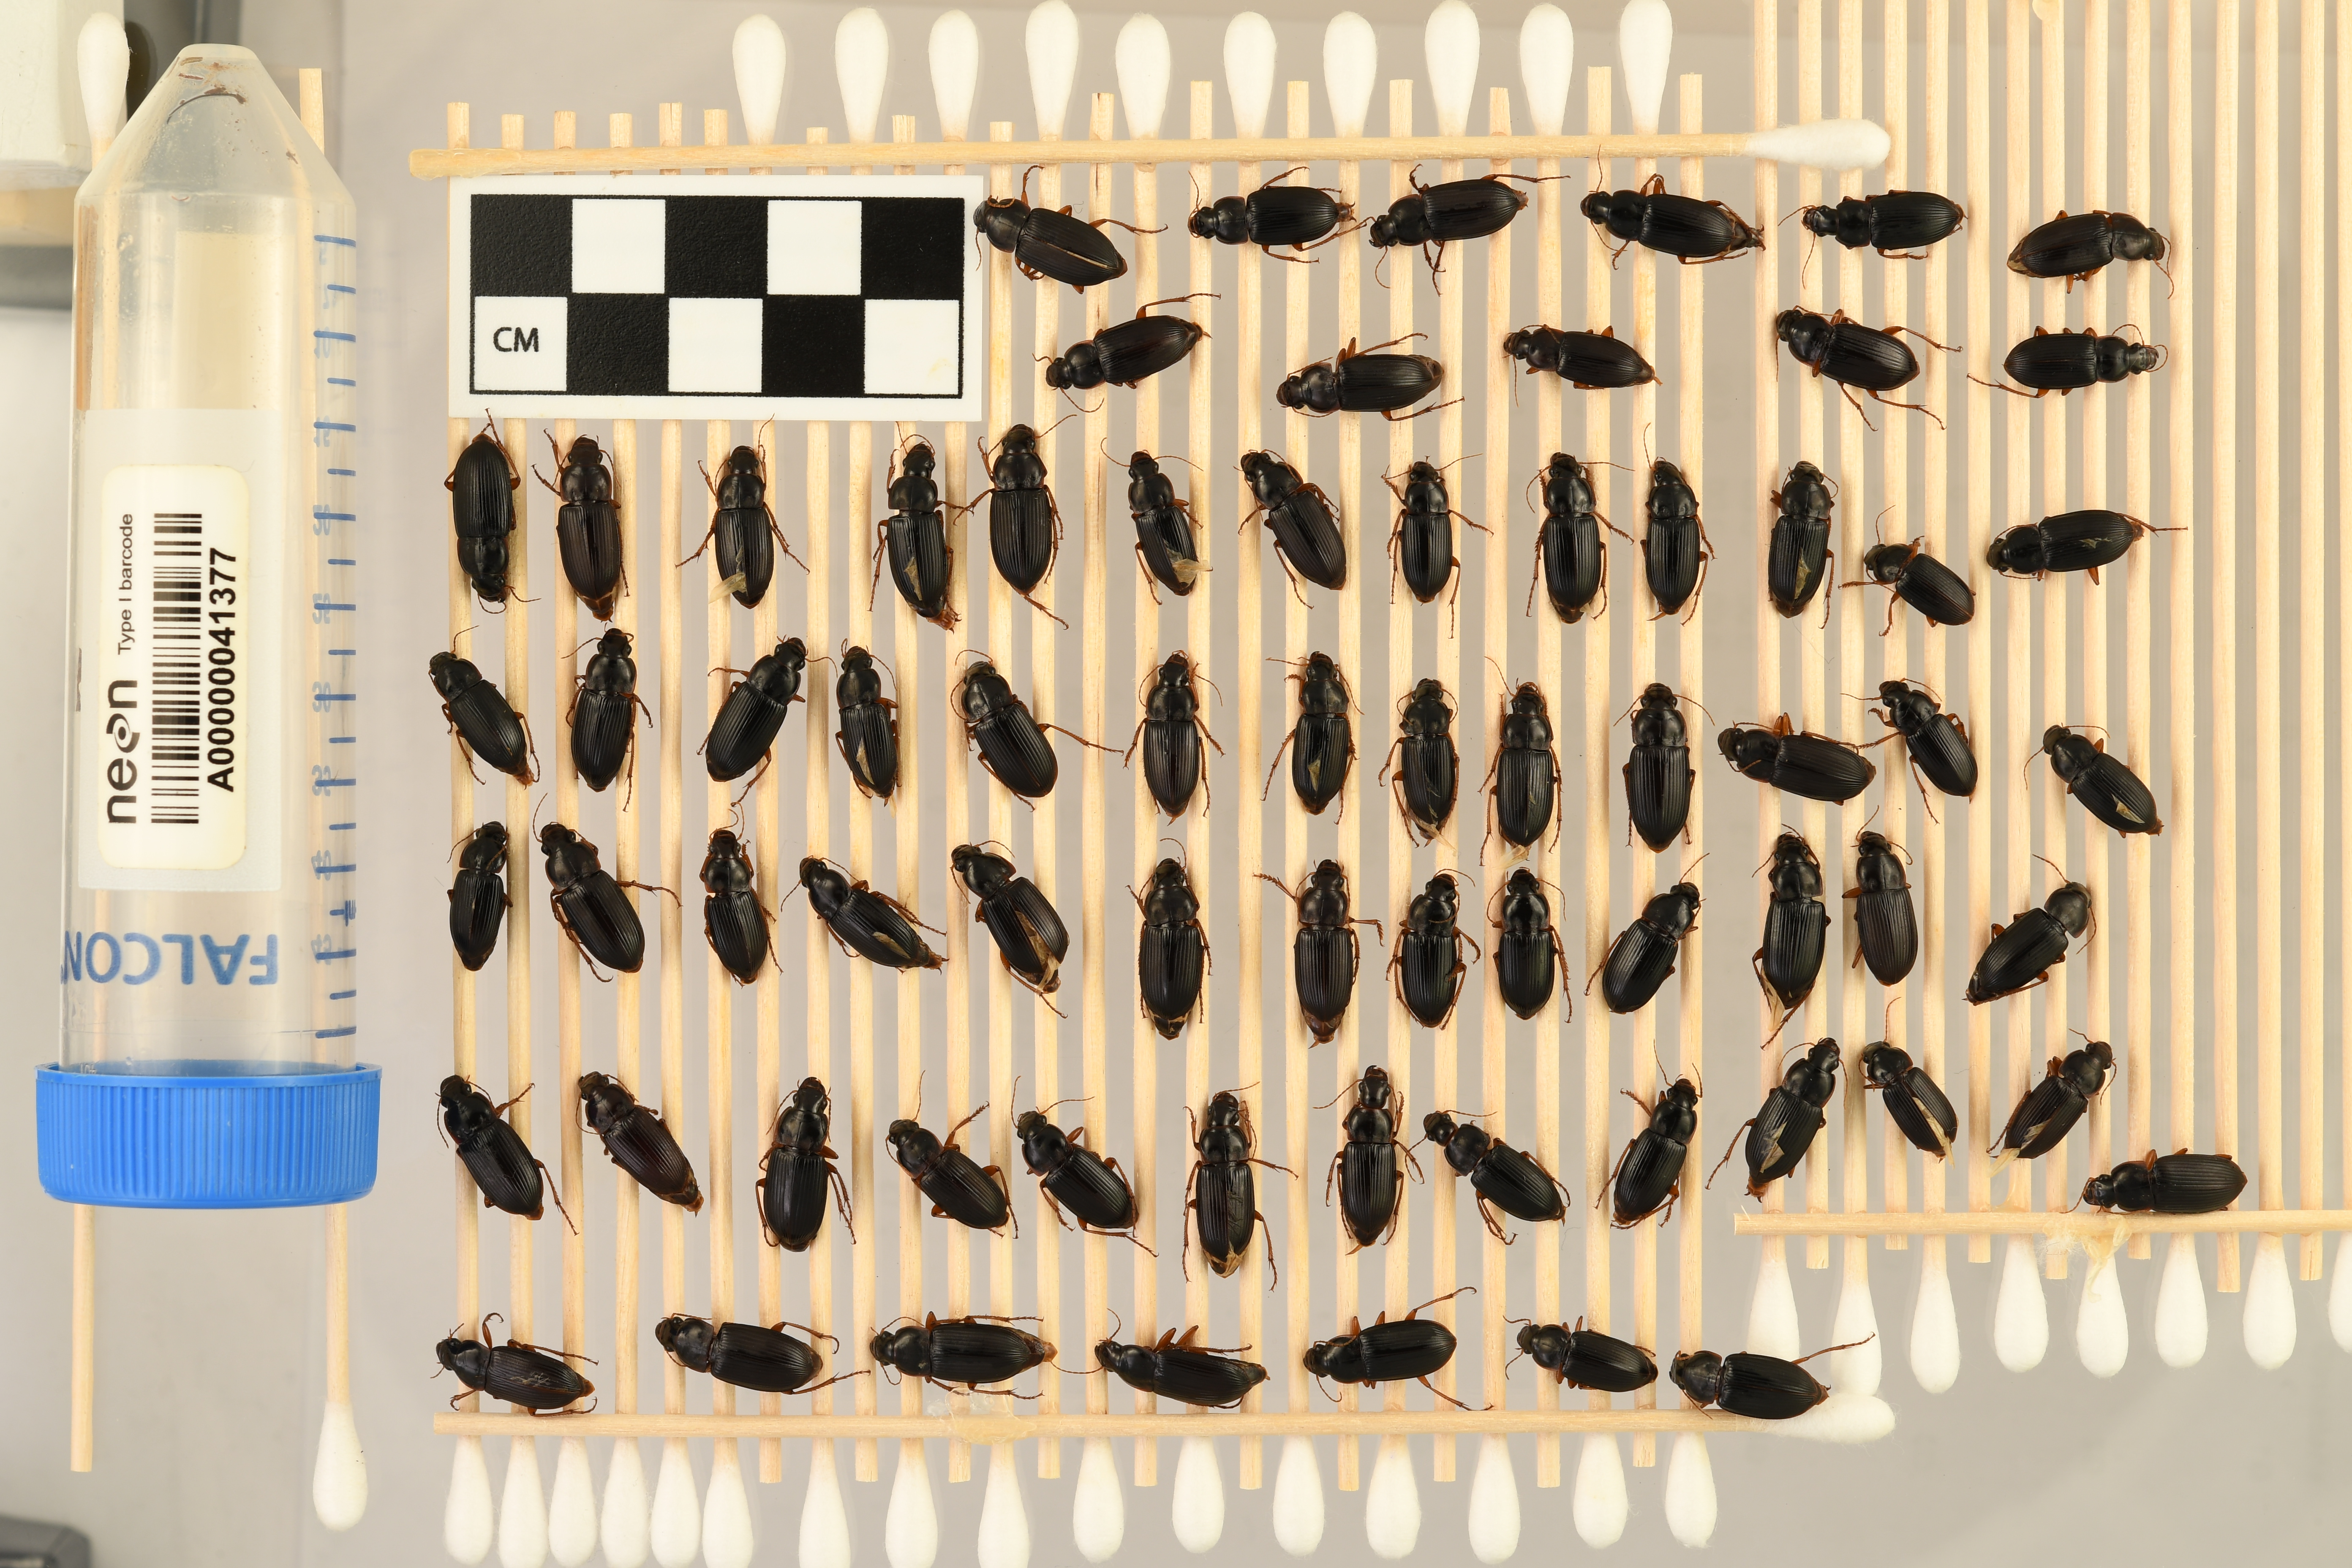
Harpalus pensylvanicus — Konza Prairie Agroecosystem NEON, plot KONA_001. Beetle 65, ElytraLength: 1.066 cm (lying flat: Yes)

Harpalus pensylvanicus — Konza Prairie Agroecosystem NEON, plot KONA_001. Beetle 65, ElytraWidth: 0.6016 cm (lying flat: Yes)

Harpalus pensylvanicus — Konza Prairie Agroecosystem NEON, plot KONA_001. Beetle 66, ElytraLength: 1.057 cm (lying flat: Yes)

Harpalus pensylvanicus — Konza Prairie Agroecosystem NEON, plot KONA_001. Beetle 66, ElytraWidth: 0.5917 cm (lying flat: Yes)

Harpalus pensylvanicus — Konza Prairie Agroecosystem NEON, plot KONA_001. Beetle 67, ElytraWidth: 0.484 cm (lying flat: No)

Harpalus pensylvanicus — Konza Prairie Agroecosystem NEON, plot KONA_001. Beetle 67, ElytraLength: 1.038 cm (lying flat: No)

Harpalus pensylvanicus — Konza Prairie Agroecosystem NEON, plot KONA_001. Beetle 68, ElytraLength: 1.024 cm (lying flat: Yes)

Harpalus pensylvanicus — Konza Prairie Agroecosystem NEON, plot KONA_001. Beetle 68, ElytraWidth: 0.5442 cm (lying flat: Yes)

Harpalus pensylvanicus — Konza Prairie Agroecosystem NEON, plot KONA_001. Beetle 69, ElytraLength: 0.9227 cm (lying flat: Yes)

Harpalus pensylvanicus — Konza Prairie Agroecosystem NEON, plot KONA_001. Beetle 69, ElytraWidth: 0.5167 cm (lying flat: Yes)

Harpalus pensylvanicus — Konza Prairie Agroecosystem NEON, plot KONA_001. Beetle 70, ElytraLength: 1.01 cm (lying flat: Yes)

Harpalus pensylvanicus — Konza Prairie Agroecosystem NEON, plot KONA_001. Beetle 70, ElytraWidth: 0.6021 cm (lying flat: Yes)